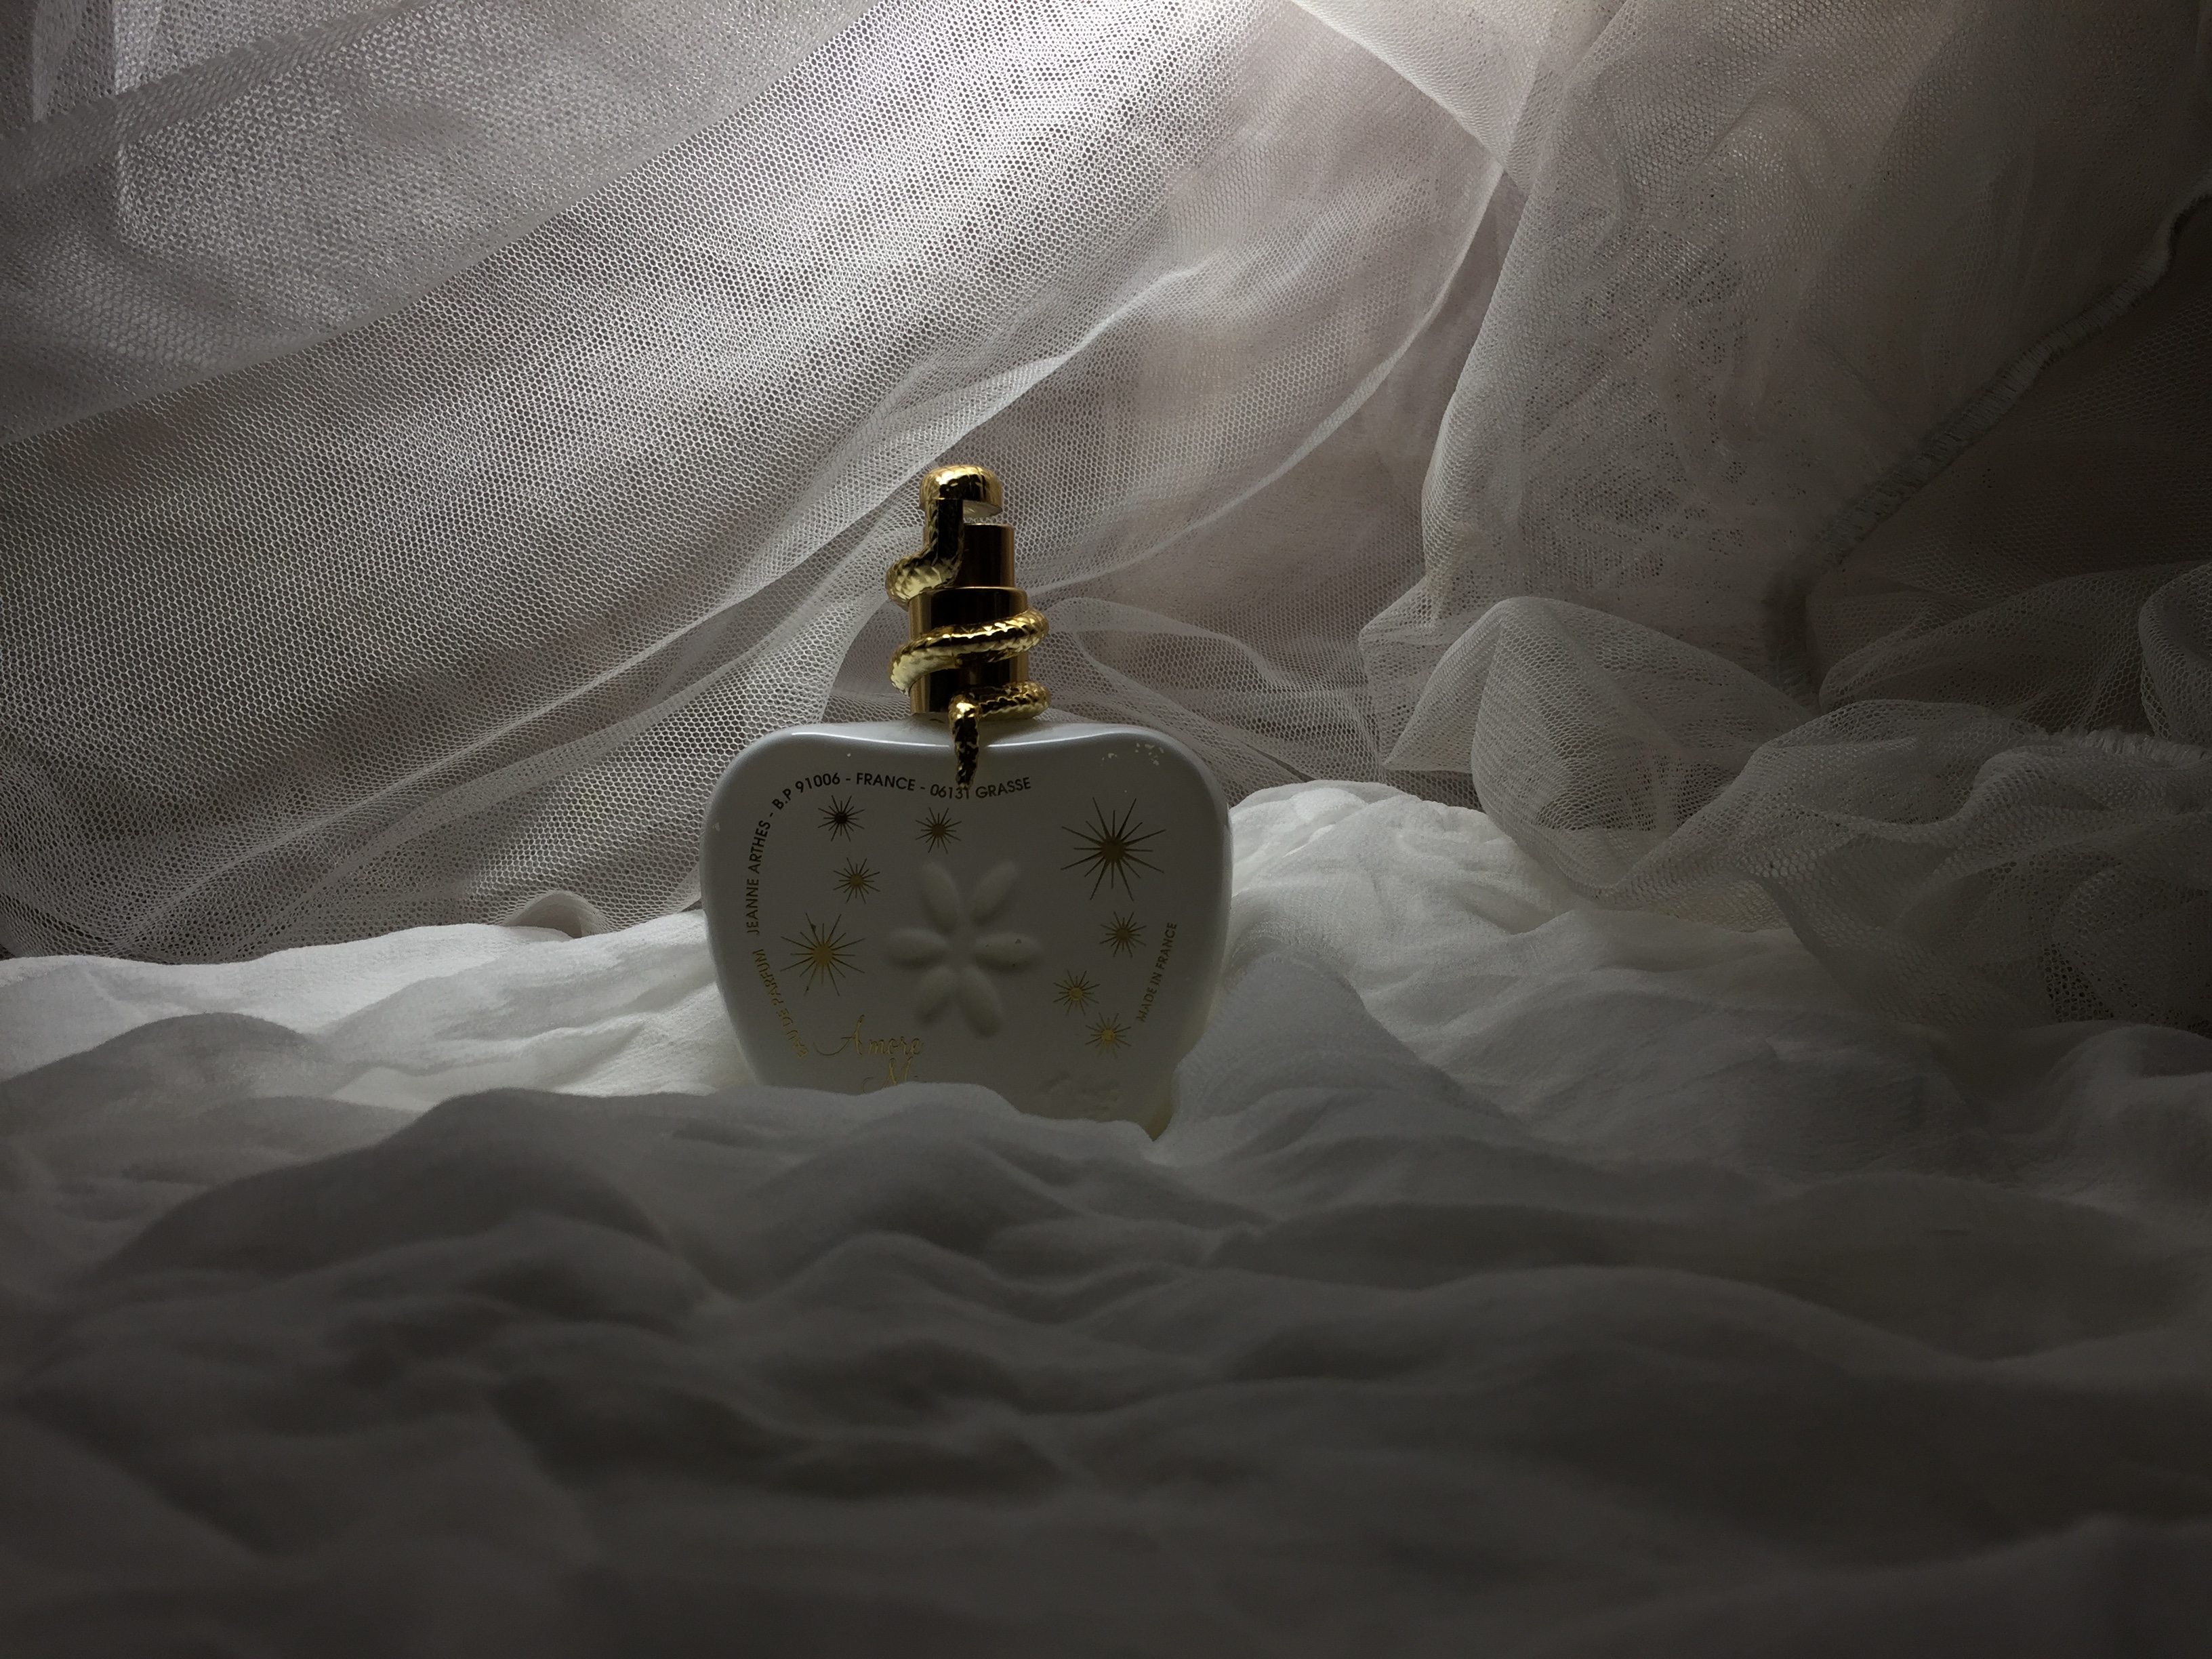
angelic, fragrance, white, bright, sleeve, gesture, grey, body jewelry, linens, jewellery, wrist, thumb, wedding ceremony supply, fashion accessory, metal, macro photography, comfort, bedding, darkness, room, still life photography, petal, shadow, formal wear